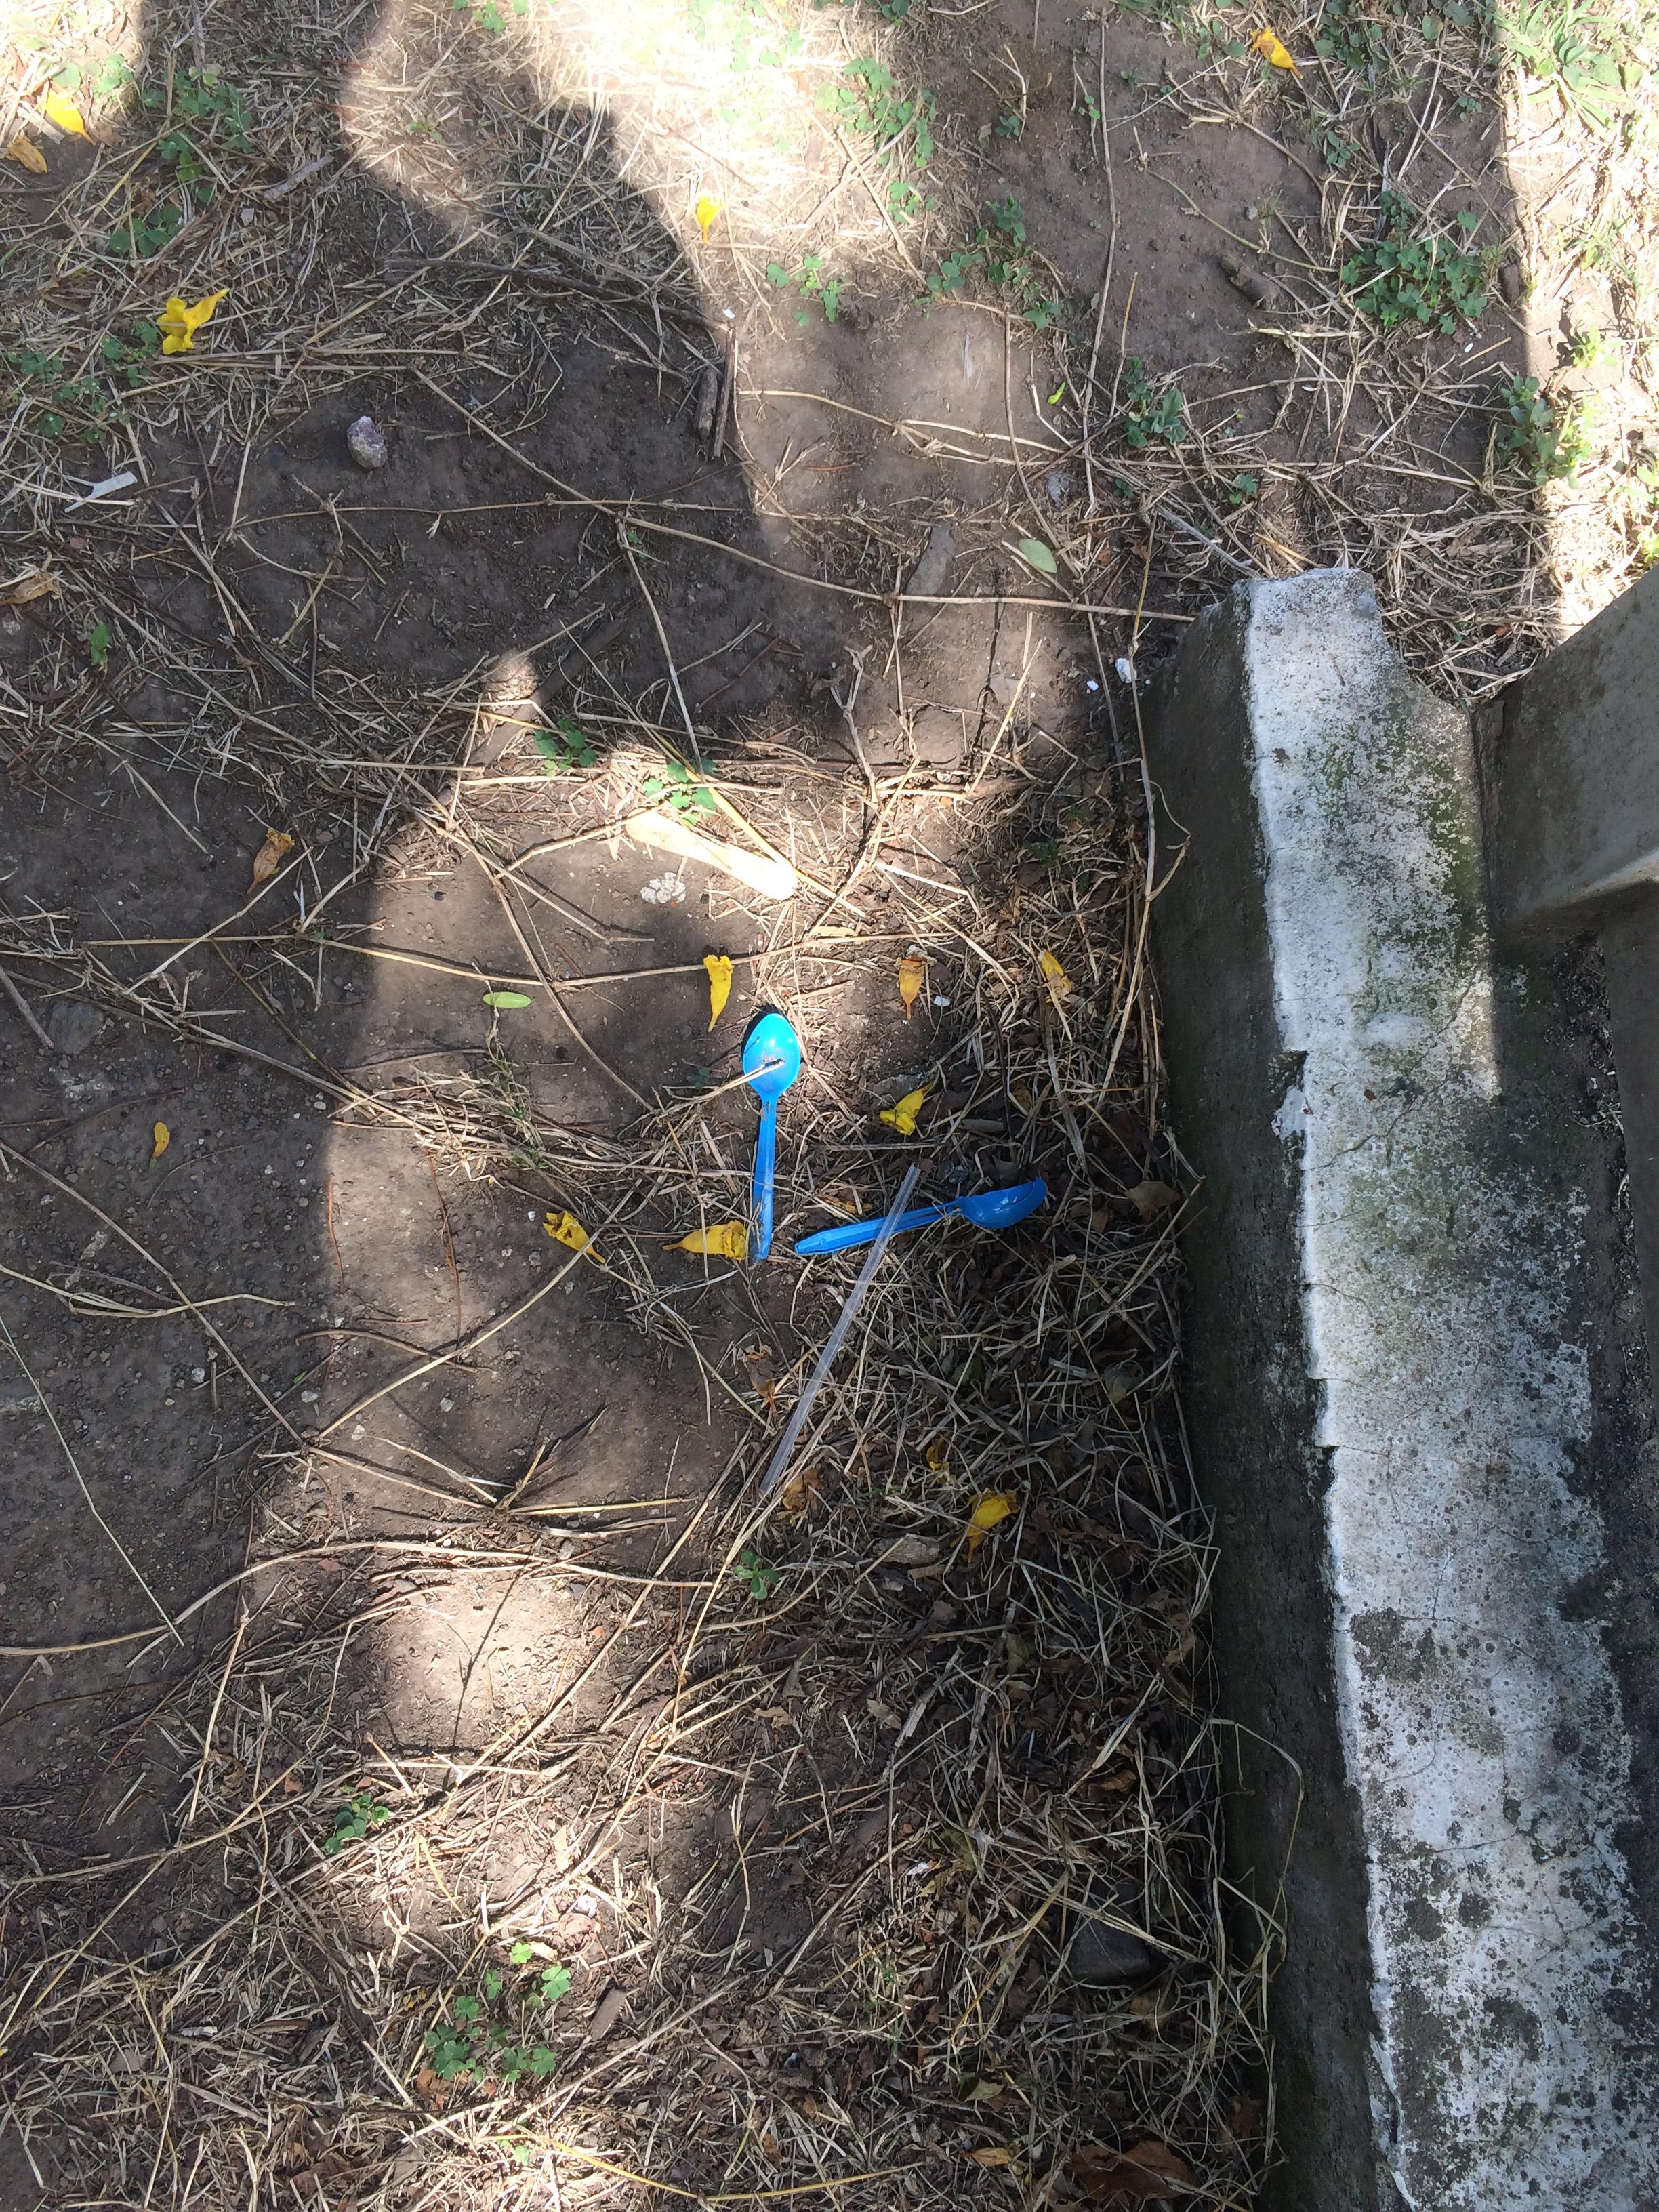
Object: Plastic utensils (Plastic utensils)

Object: Plastic utensils (Plastic utensils)

Object: Plastic straw (Straw)

Object: Unlabeled litter (Unlabeled litter)